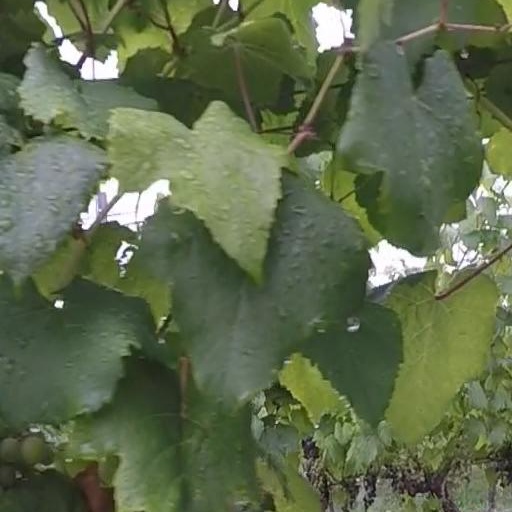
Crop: grape